Race to the Sea

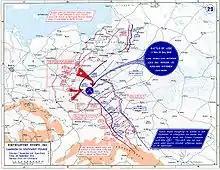

Austria-Hungary had declared war on Serbia on 28 July and on 1 August, military operations began on the Polish border. Libau was bombarded by a German cruiser on 2 August and on 5 August Montenegro declared war on Austria-Hungary. On 6 August, Austria-Hungary declared war on Russia and Serbia declared war on Germany; war began between Montenegro and Germany on 8 August. The Battle of Stallupönen (17 August) caused a minor check to the Russian invasion of East Prussia and on 12 August, Britain and France declared war on Austria-Hungary, as Austrian forces crossed the Save and seized Shabatz. Next day, Austrian forces crossed the Drina and began the first invasion of Serbia. The Battle of Cer (Battle of the Jadar, began and the Battle of Gumbinnen in East Prussia took place from